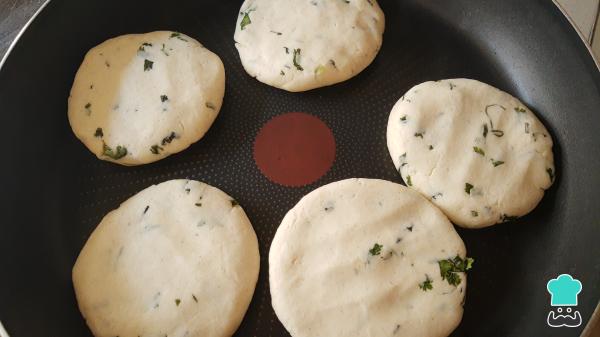
Sobre un comal o una sartén caliente, cocina los bocoles por cada lado durante unos 2-3 minutos. Asimismo, mantén la sartén a una temperatura media baja para que el bocol se cocine uniformemente y no quede masa cruda. El bocol estará listo cuando el centro se vea ligeramente tostado.